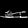
Label: Sandal